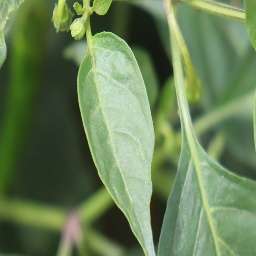
Label: mites_and_trips